Anti-predator adaptation

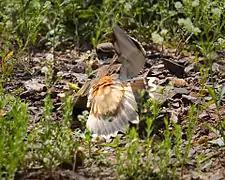
A killdeer plover, distracting a predator from its nest by feigning a broken wing

Marine molluscs such as sea hares, cuttlefish, squid and octopuses give themselves a last chance to escape by distracting their attackers. To do this, they eject a mixture of chemicals, which may mimic food or otherwise confuse predators. In response to a predator, animals in these groups release ink, creating a cloud, and opaline, affecting the predator's feeding senses, causing it to attack the cloud.